Lillerød Church

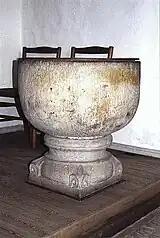
Font

The original flat ceiling of the chancel and nave was in the Gothic period replaced with a cross-vaulted ceiling. The altarpiece is a painting by J. L. G.Lund from the middle of the 19th century. The Baroque style pulpit was created by Hans Snedker in 1631. The altar and chancel was refurbished by Mogens Koch in 1952. The font is from Scania and made of sandstone.